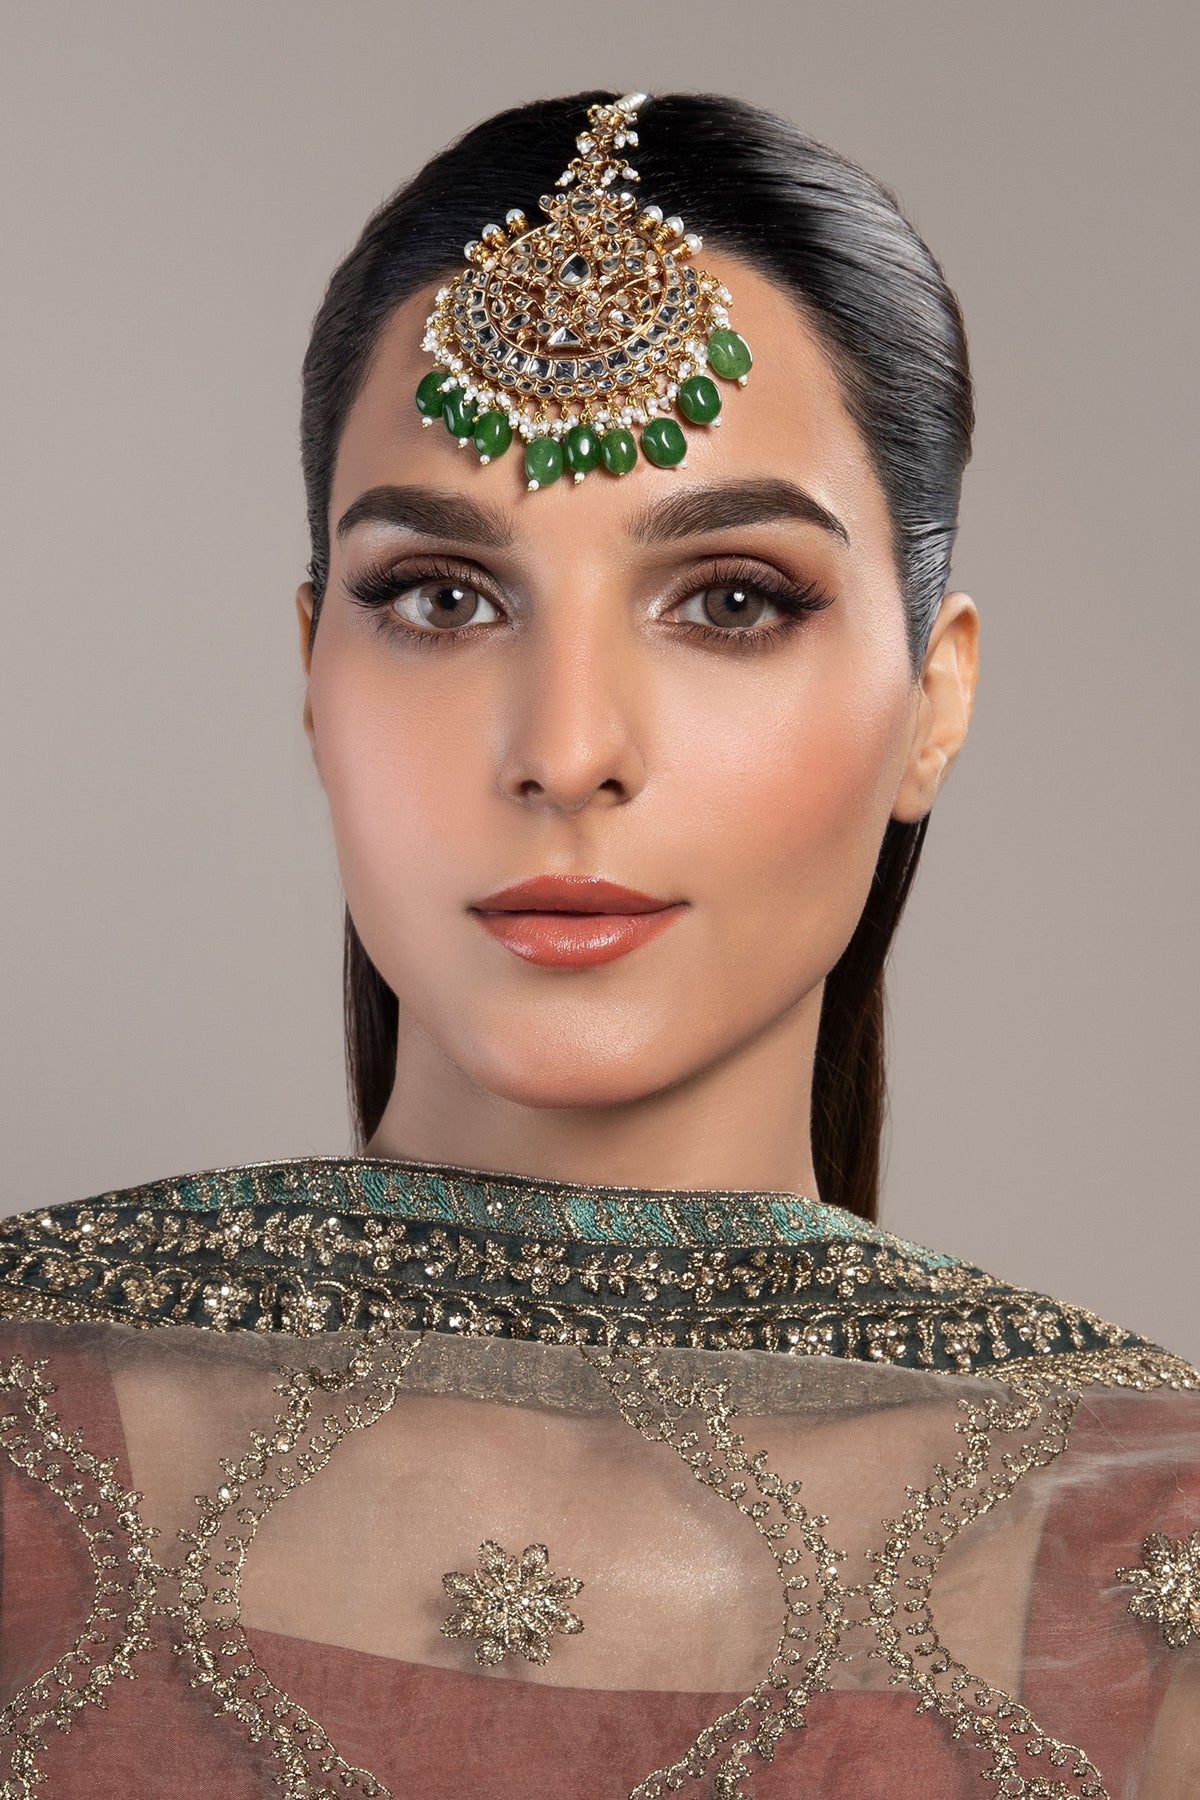
green gold kashmiri jewelry